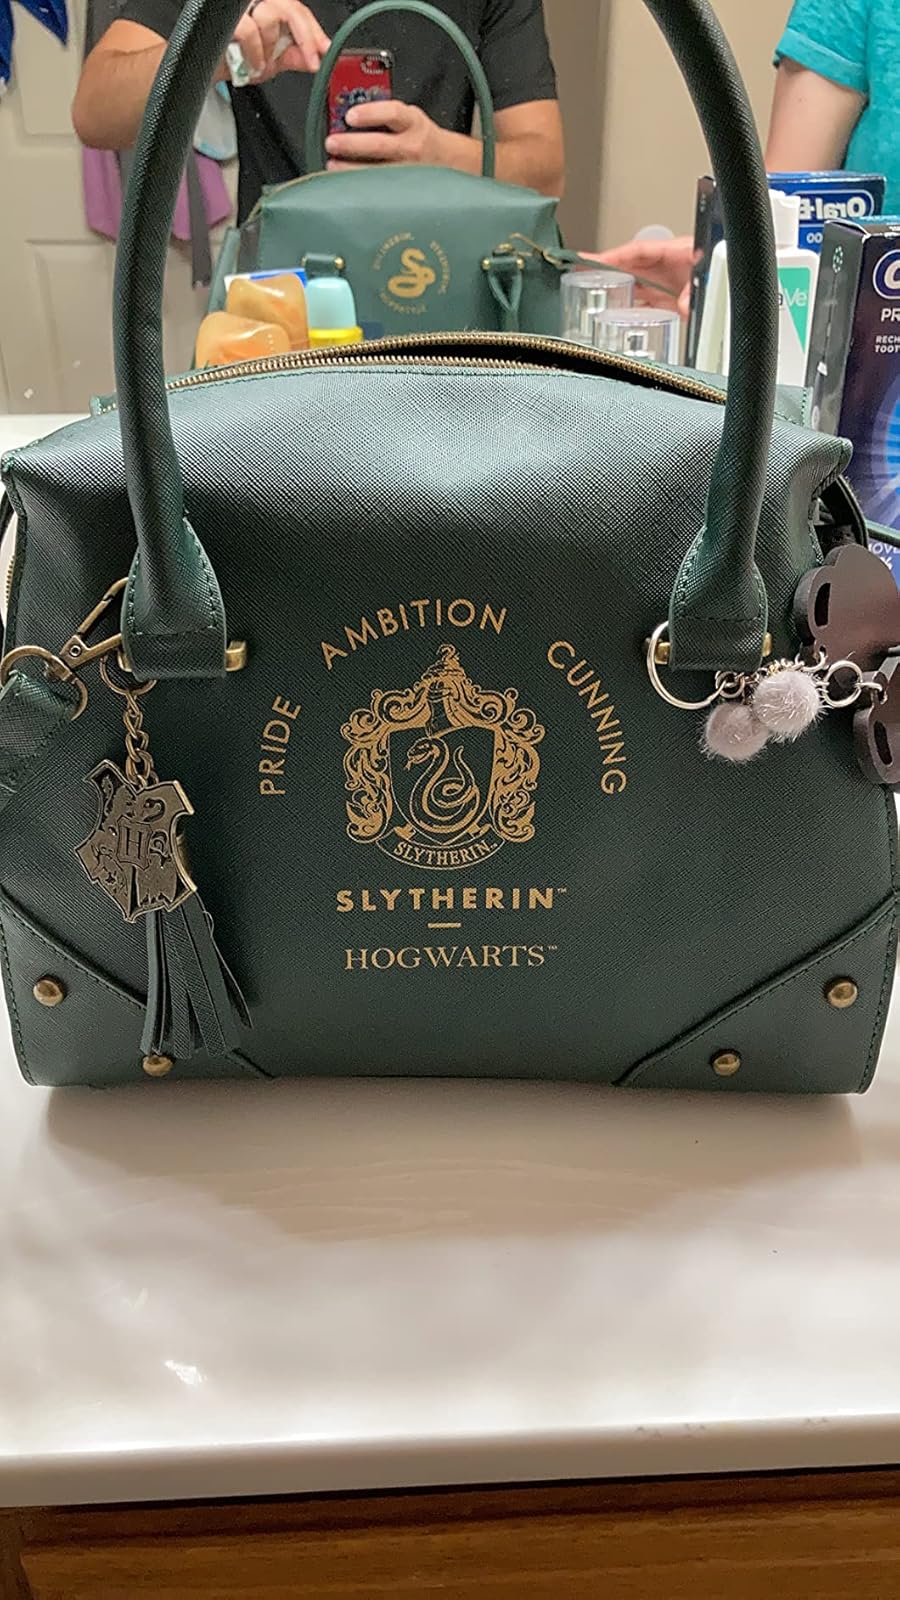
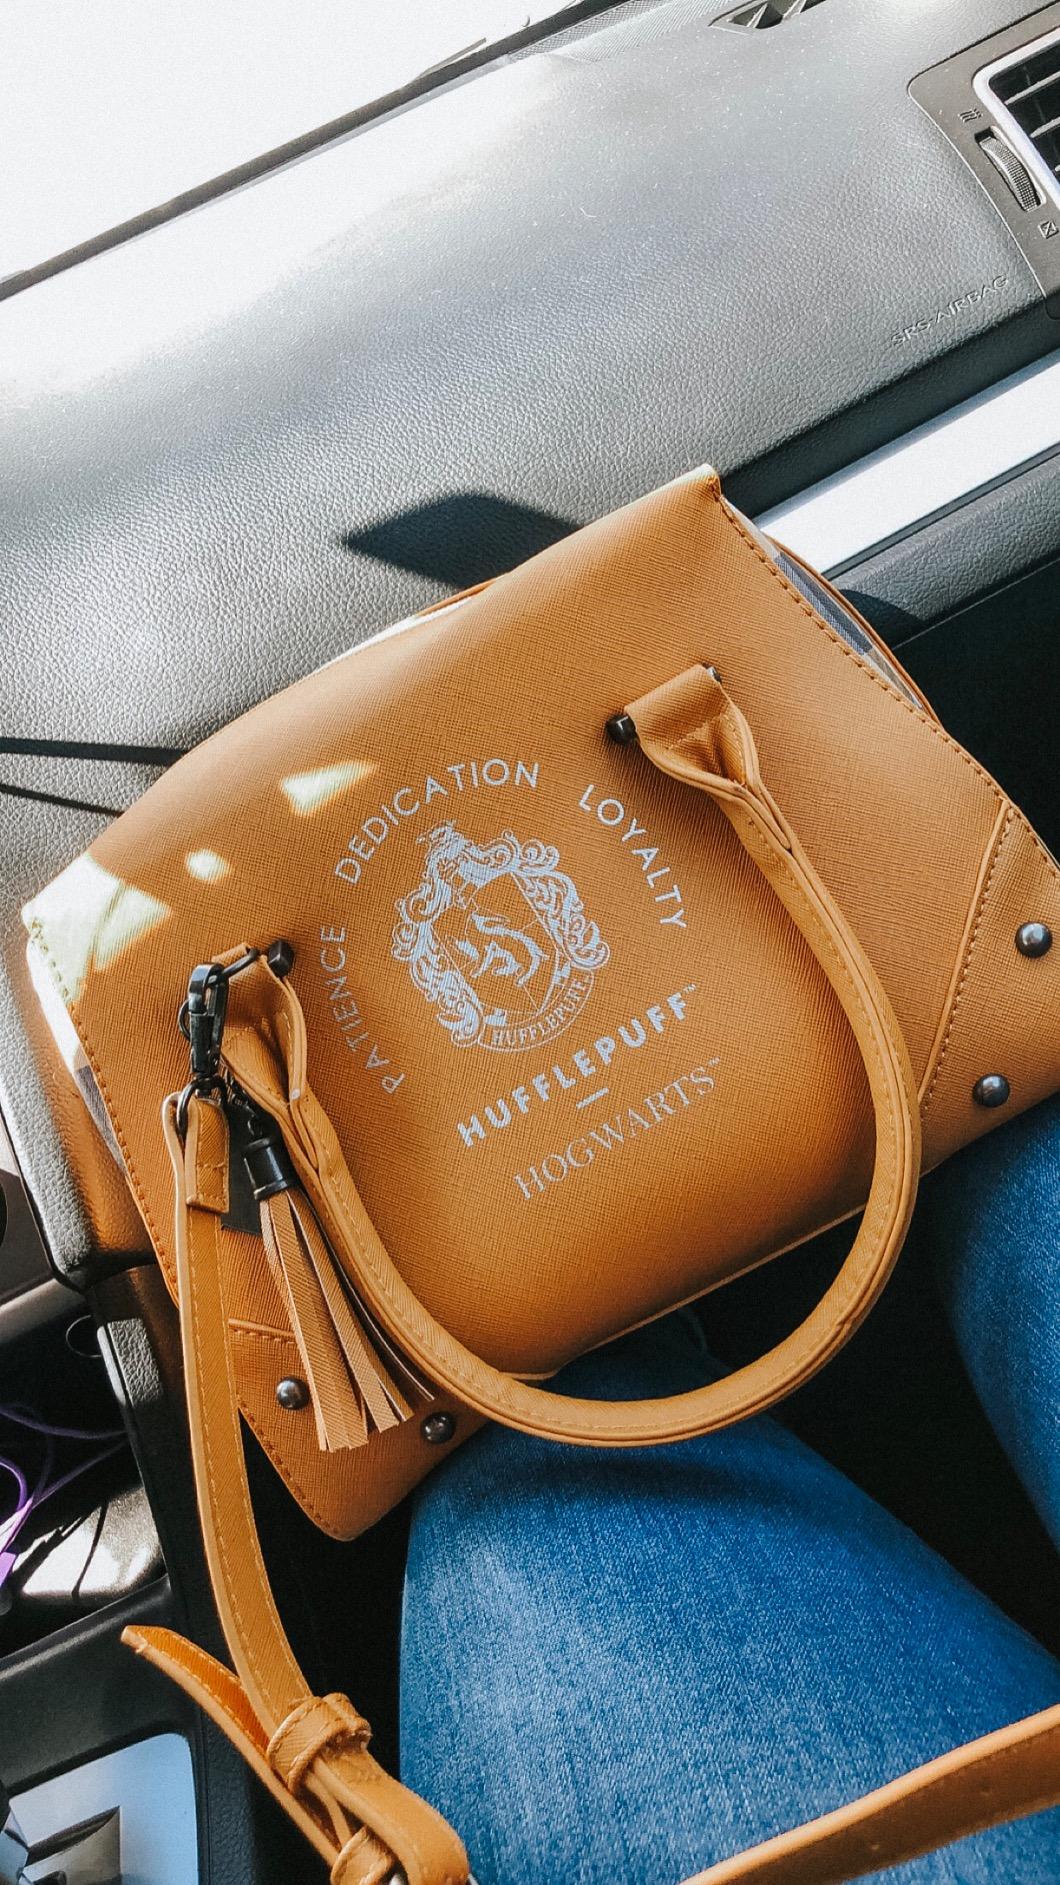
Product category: accessories_handbag
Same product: no